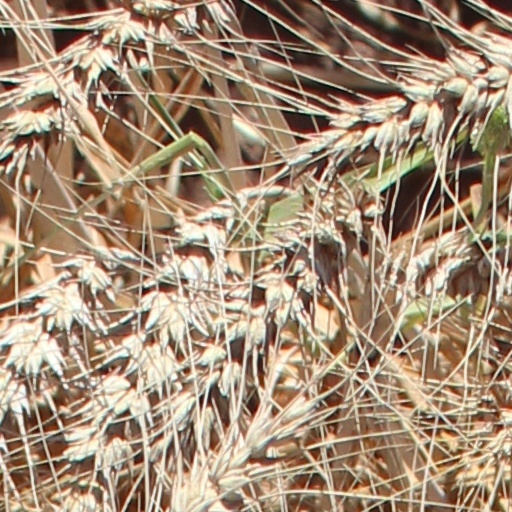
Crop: wheat